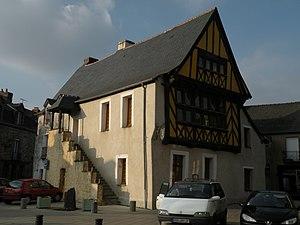
Le siège de la Communauté de communes du Grand-Fougeray, ancienne maison de justice, à Grand-Fougeray
La communauté de communes du Pays de Grand-Fougeray est une ancienne communauté de communes française, située dans le département d'Ille-et-Vilaine et la région Bretagne.